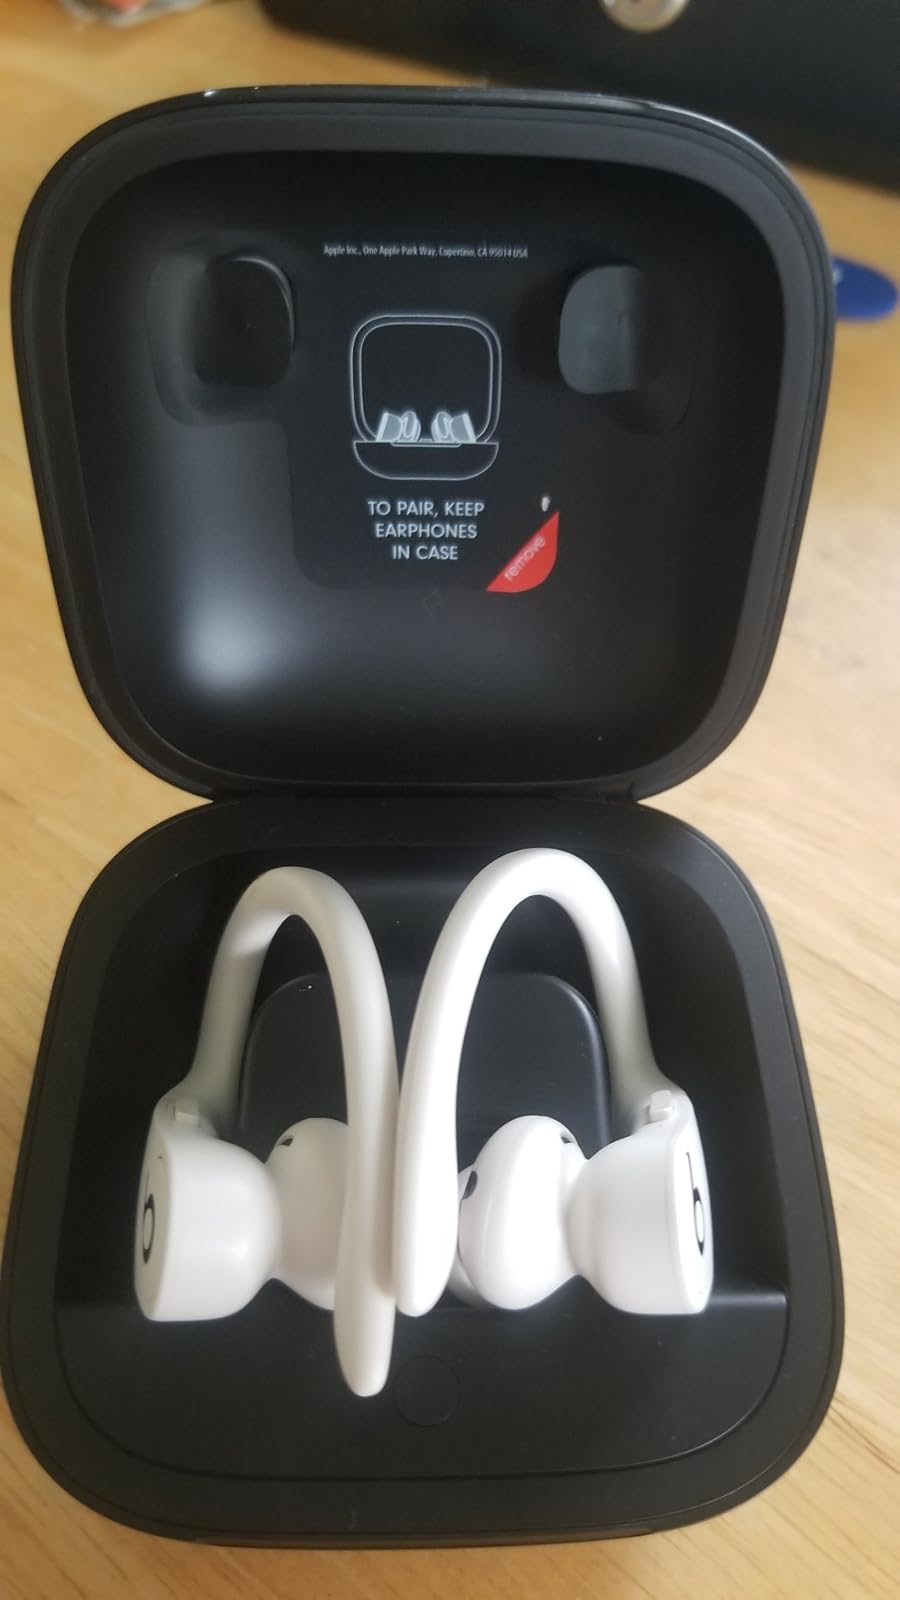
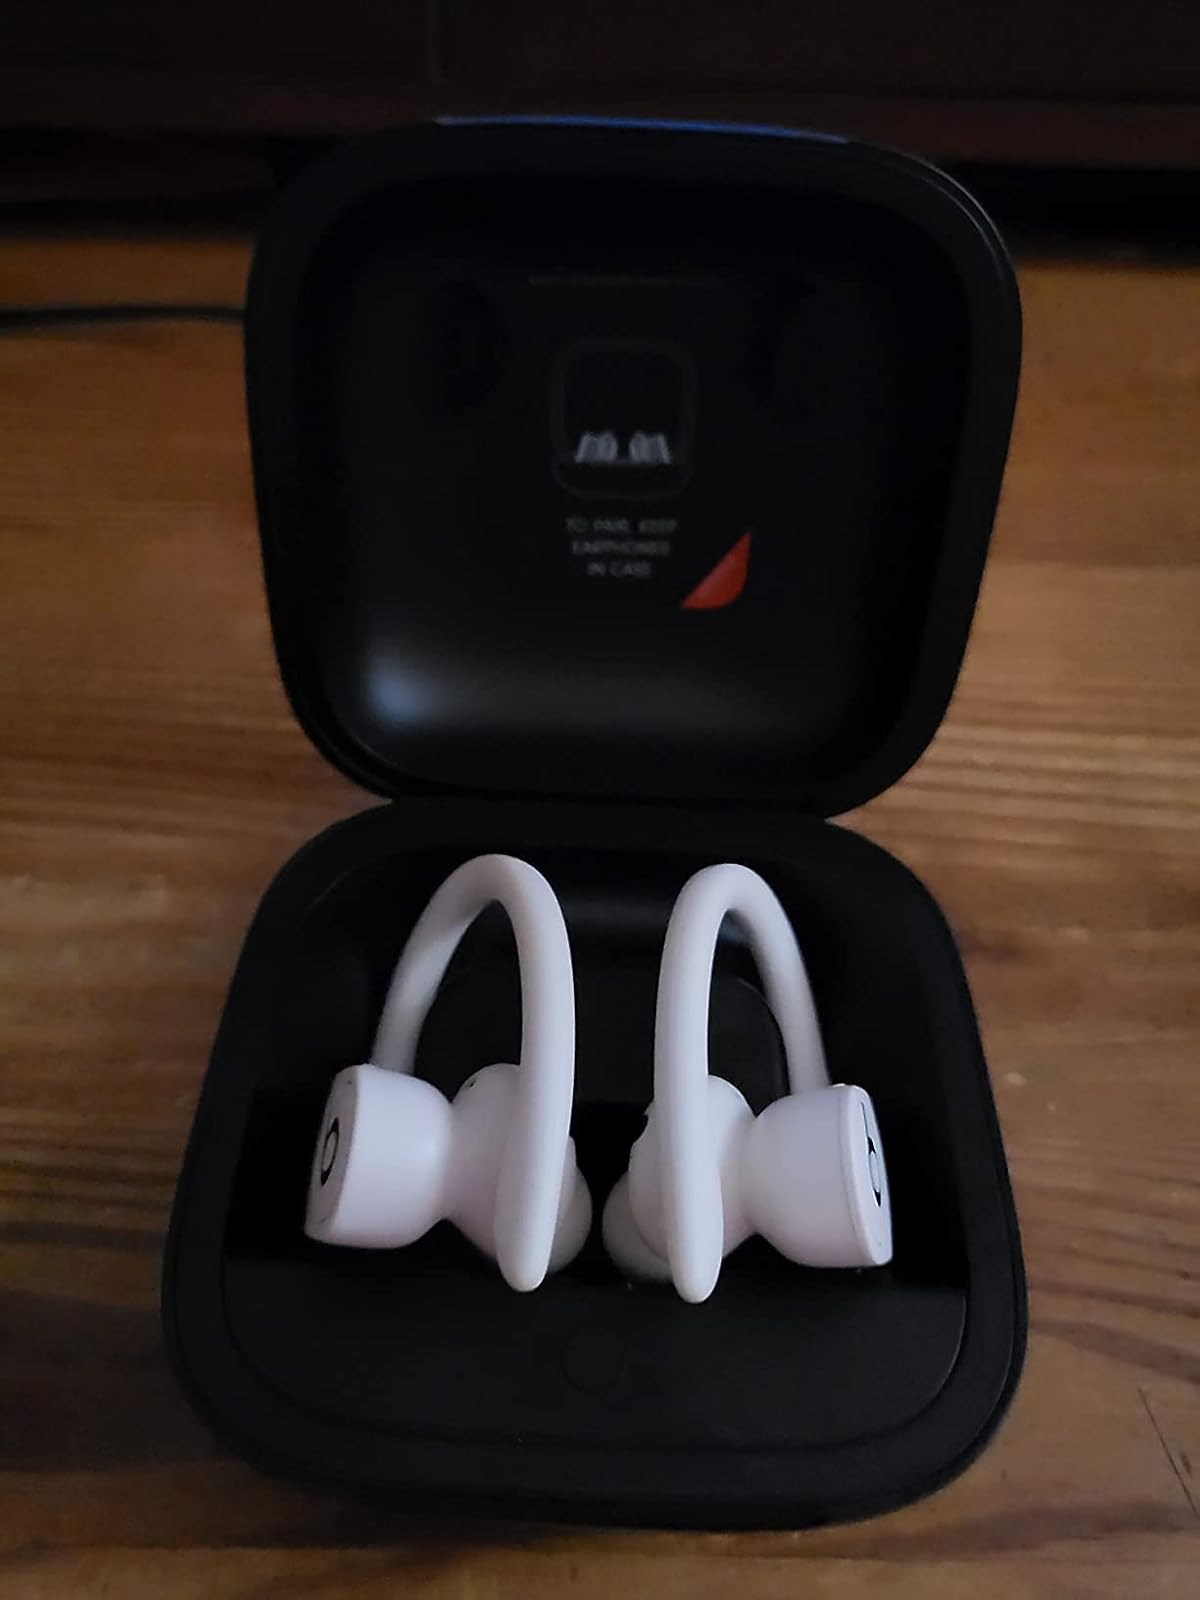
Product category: earbuds
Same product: yes